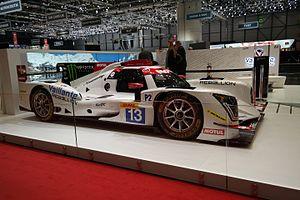
Salon international de l'automobile de Genève 2017